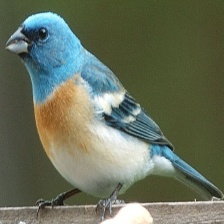
Species: LAZULI BUNTING
Scientific name: PASSERINA AMOENA
ImageNet parent category: indigo_bunting